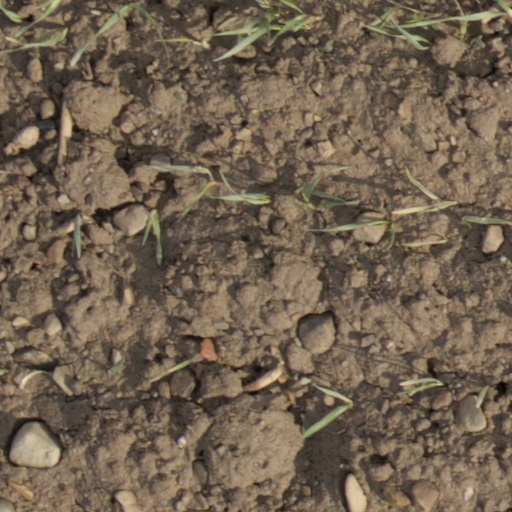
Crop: wheat